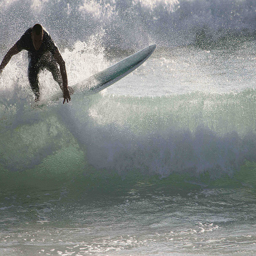
A surfer rides the crest of an ocean wave.
Guy gets really low on his surfboard as he hits the wild wave
A guy is surfing in the ocean.
Rough surf battles a man on a surfboard.
A person on a surf board on top of a wave.